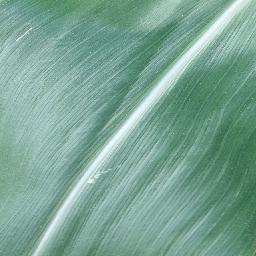
Label: Corn_(Maize)___Healthy